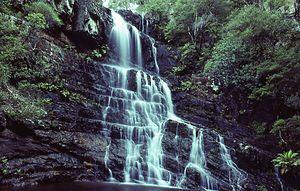
Cette page est une liste des chutes d'eau d'Australie.
Kanangra-Boyd est un parc national situé en Nouvelle-Galles du Sud en Australie à 100 km à l'ouest de Sydney et au sud-ouest et en continuité avec le parc national des Blue Mountains. Le parc fait partie du site du patrimoine mondial de la région des montagnes Bleues.